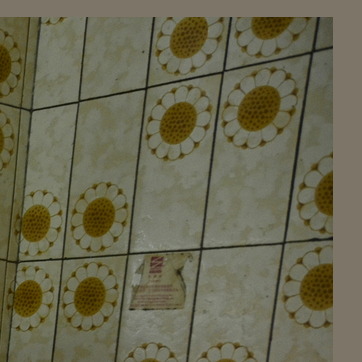
Material: tile